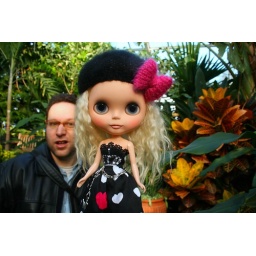
dress by scintillating dollies. beret by pink petal. bramley by twinky